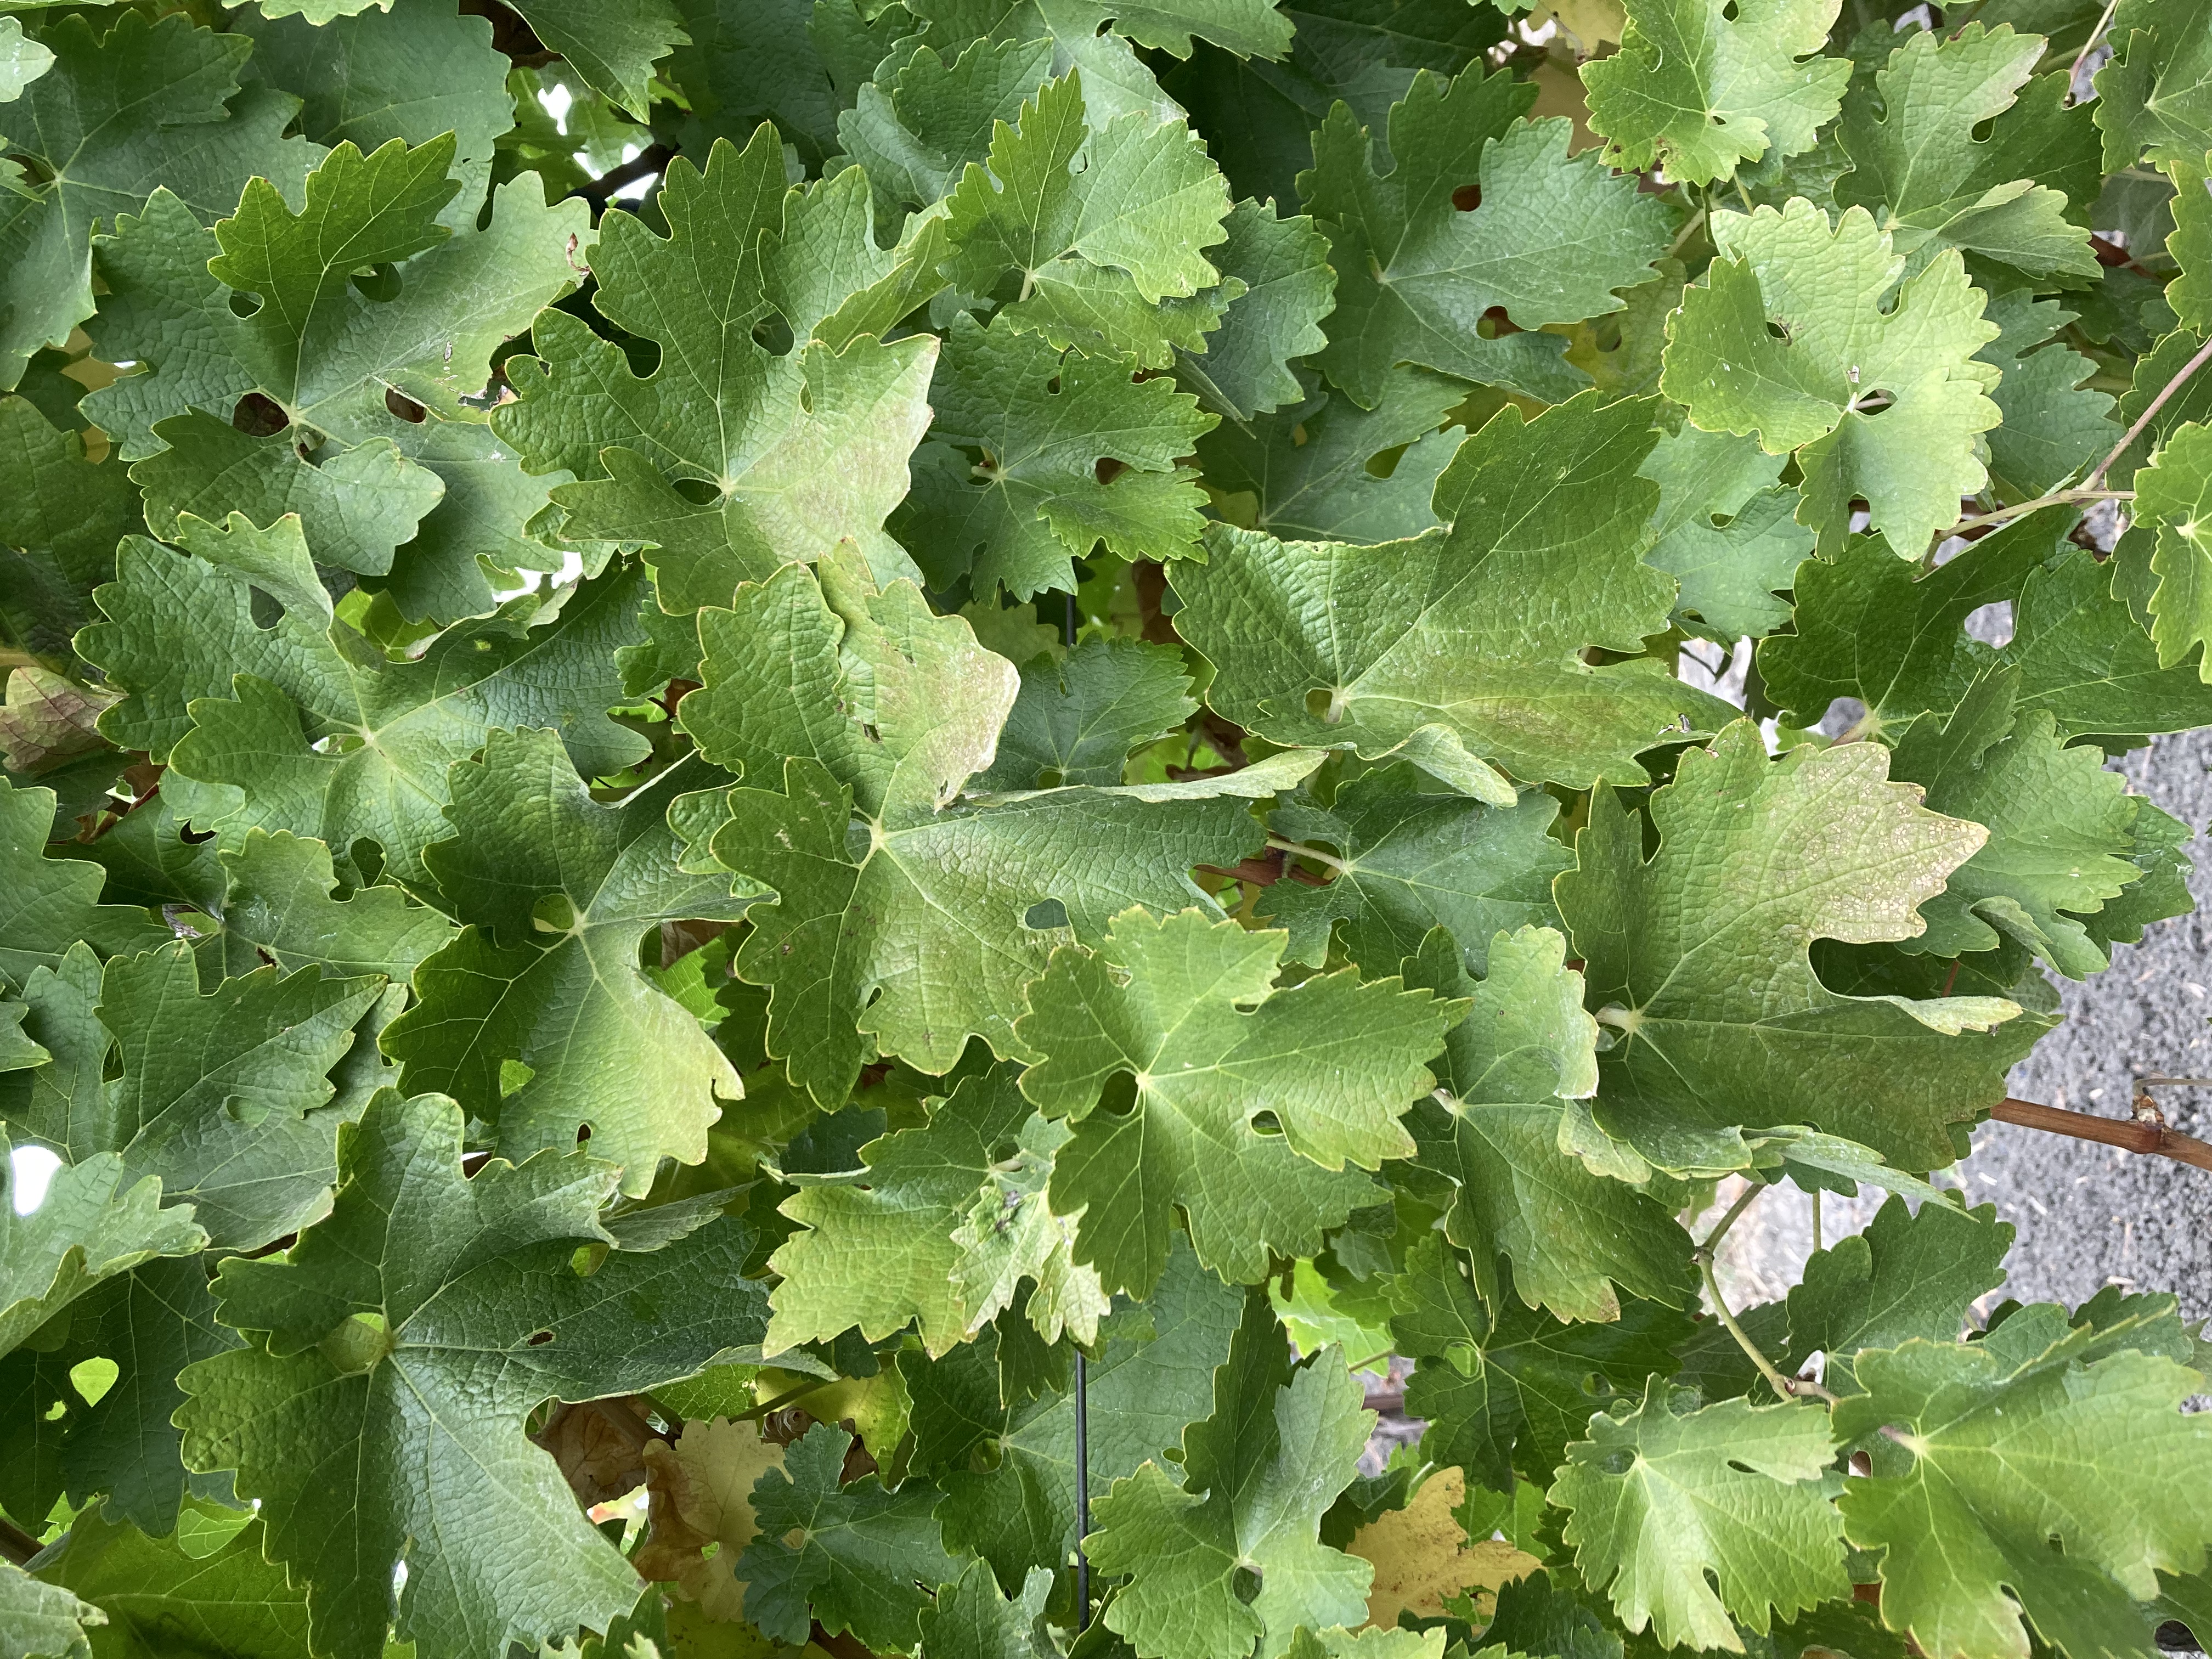
Label: No Virus